Thrissur Development Authority

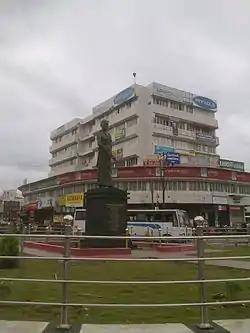
Headquarters of Thrissur Development Authority in Sakthan Thampuran Nagar in Thrissur city

In 1981 the Government of Kerala constituted the Thrissur Urban Development Authority (TUDA) under the Town Planning Act. It came into existence in June 1983. In 2007, the Government of Kerala dissolved the authority. Later in 2012, the authority was again reconstituted by the Government of Kerala. On 8 April 2013, the Government of Kerala had appointed K Radhakrishnan as Chairman of Development Authority and Renamed as Thrissur Development Authority (TDA). In 2016, the Kerala Government disbanded Thrissur Development Authority.